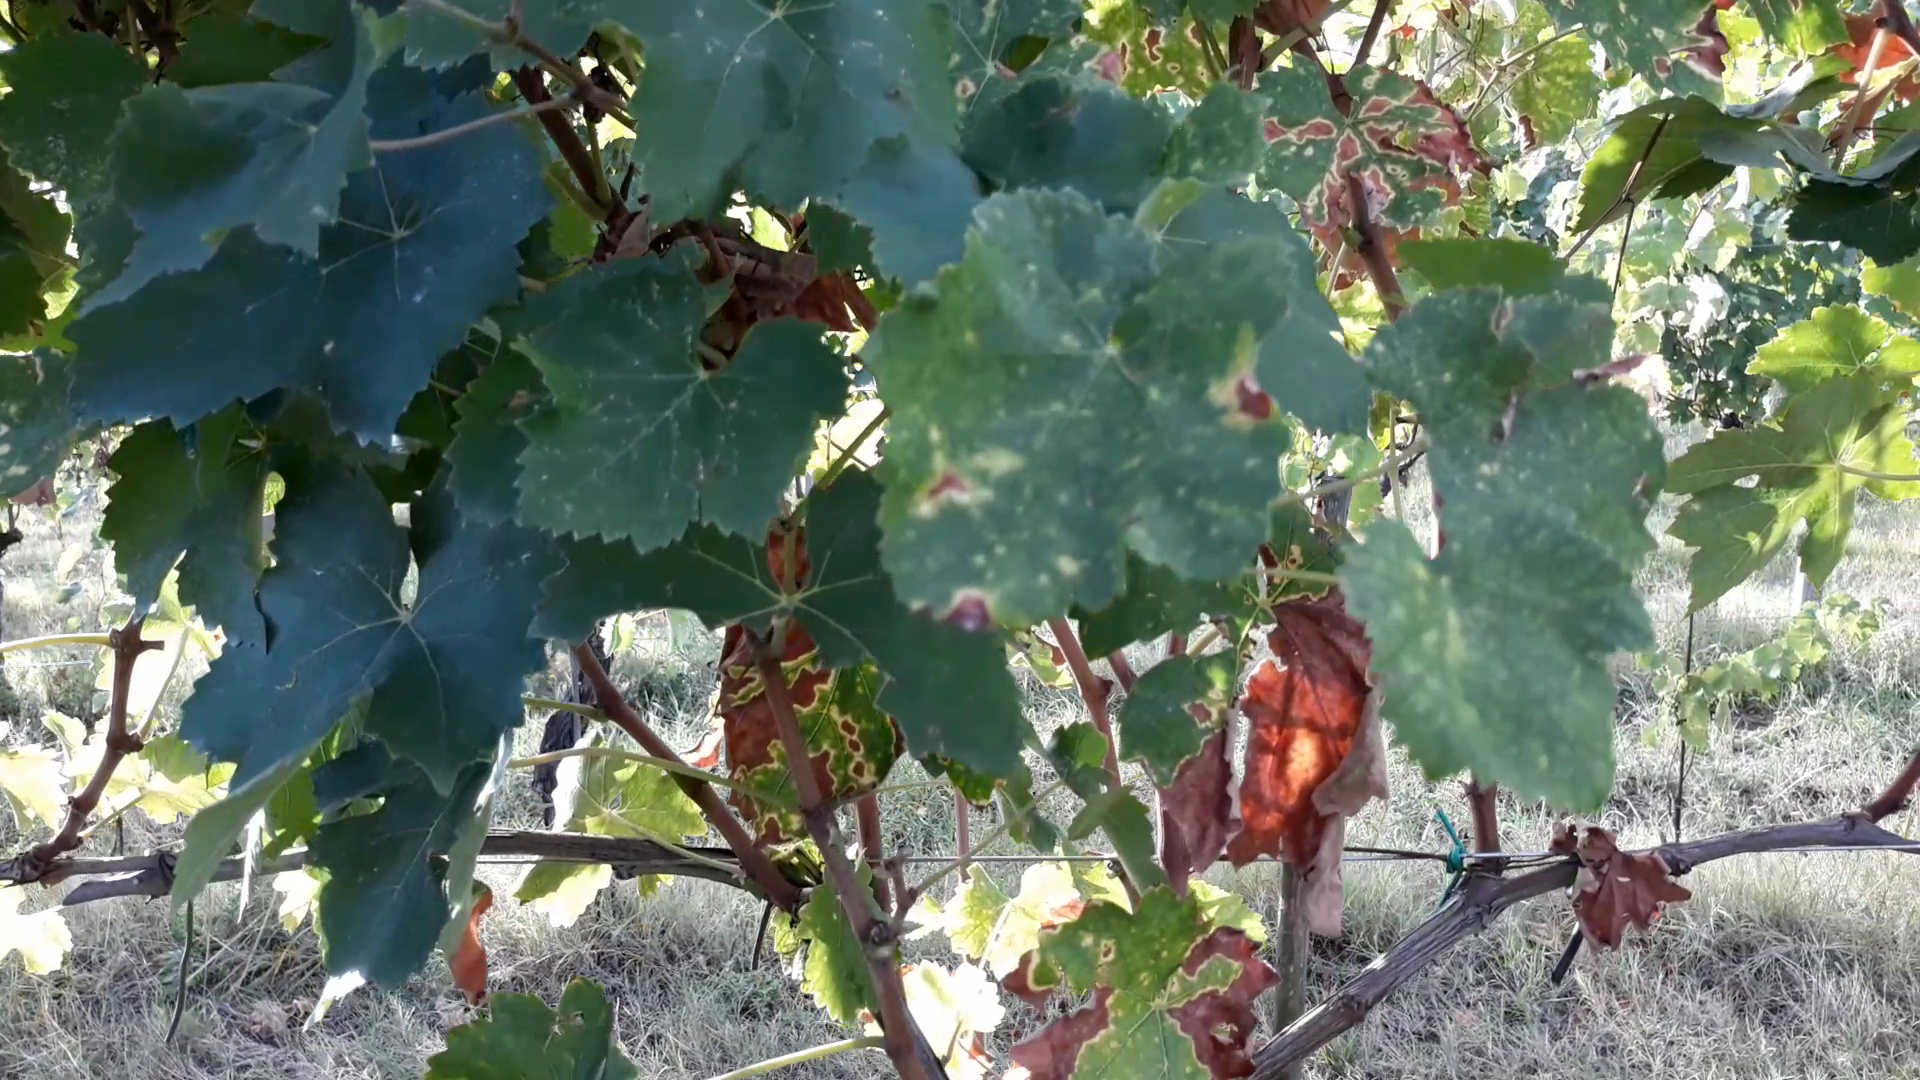
Label: esca